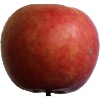
Label: Apple Crimson Snow 1